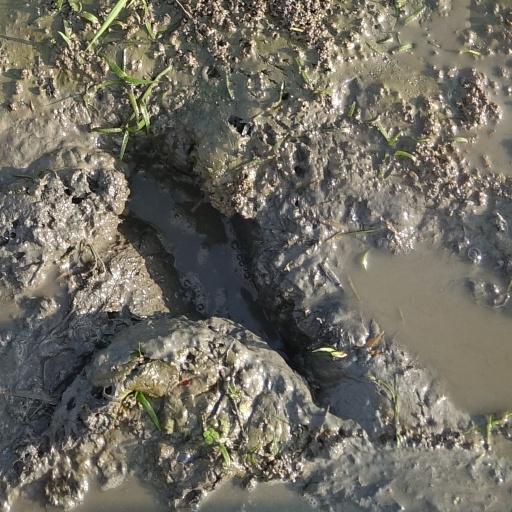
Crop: rice